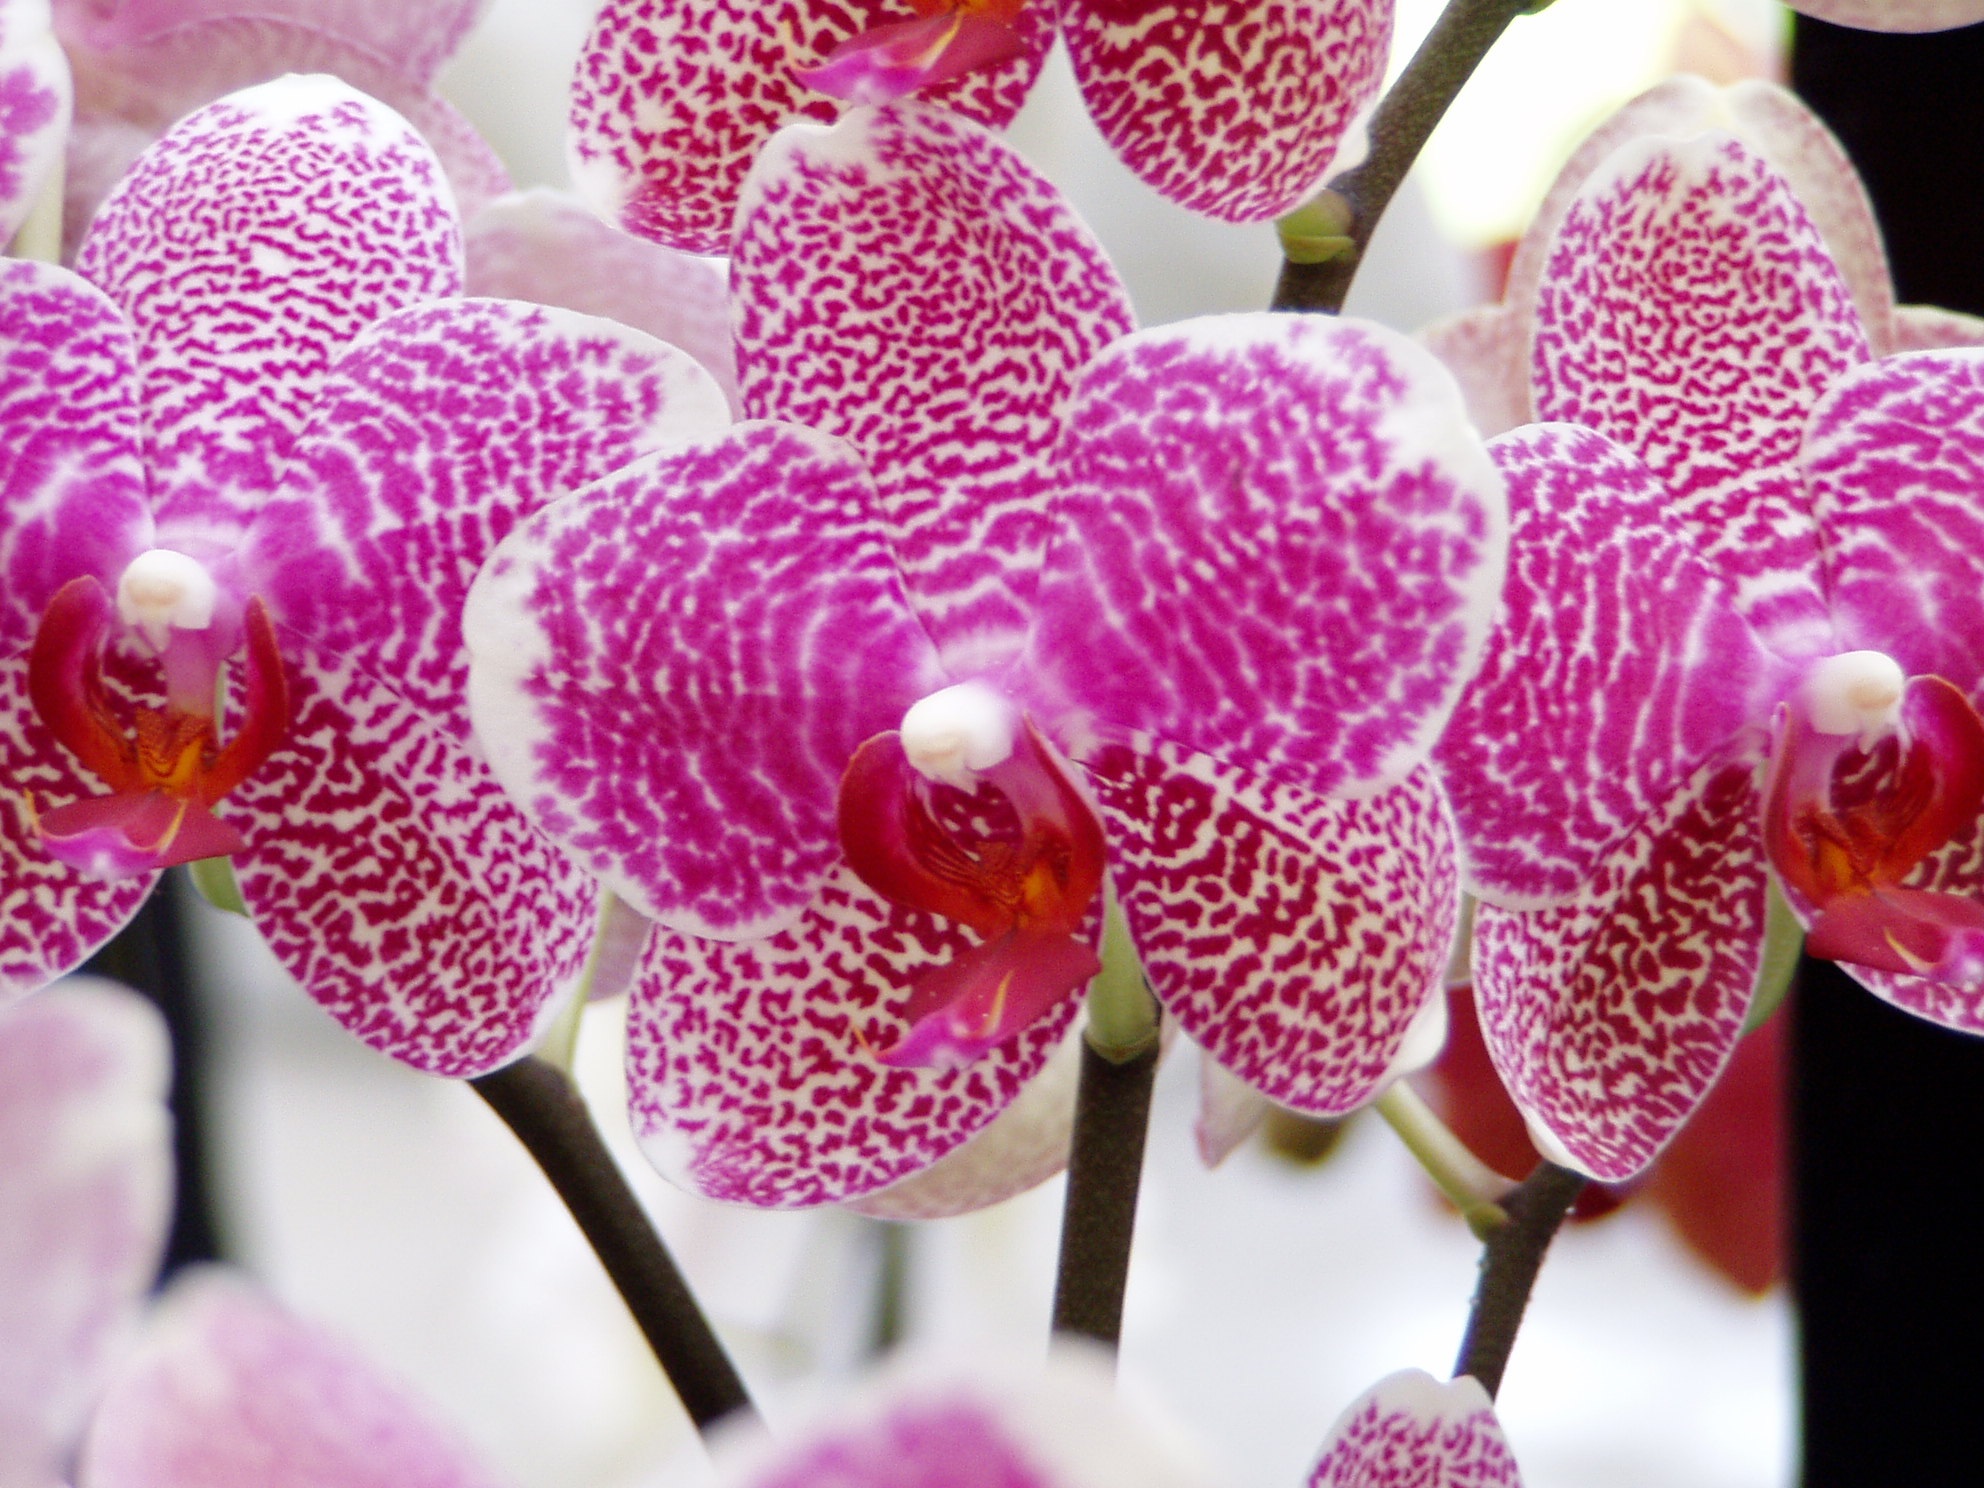
nature, blossom, plant, flower, petal, bloom, spring, botany, garden, pink, flora, orchid, petals, fuchsia, magenta, floristry, blossoming, macro photography, pink flowers, flowering plant, tropical flowers, land plant, moth orchid